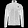
Label: Coat